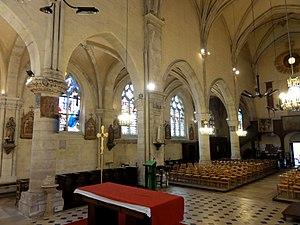
Grandes arcades du sud.
L'église Saint-Justin est une église catholique située à Louvres, en France. C'est une église réunissant deux époques et quatre styles différents, et l'on peut distinguer cinq campagnes de construction distinctes, dont les trois dernières sont rapprochées. En dépit de son histoire complexe, l'église Saint-Justin présente une étonnante homogénéité. Son plan est d'une extrême simplicité et se résume à une nef de cinq travées flanquée de deux bas-côtés de même longueur. Il n'y a ni transept, ni clocher. Les trois vaisseaux conservent en outre la même largeur et la même hauteur sur toute la longueur. La façade occidentale est encore romane et remonte au premier quart du XIIᵉ siècle. Au milieu du siècle suivant, l'église romane est prolongée vers l'est et bénéficie d'un nouveau chœur de style gothique. Il comporte un vaisseau central de deux travées accompagné de bas-côtés, et subsiste à ce jour hormis les chapiteaux au milieu, et sauf les voûtes du vaisseau central. La troisième campagne fait suite aux destructions de la guerre du Bien public en 1465.